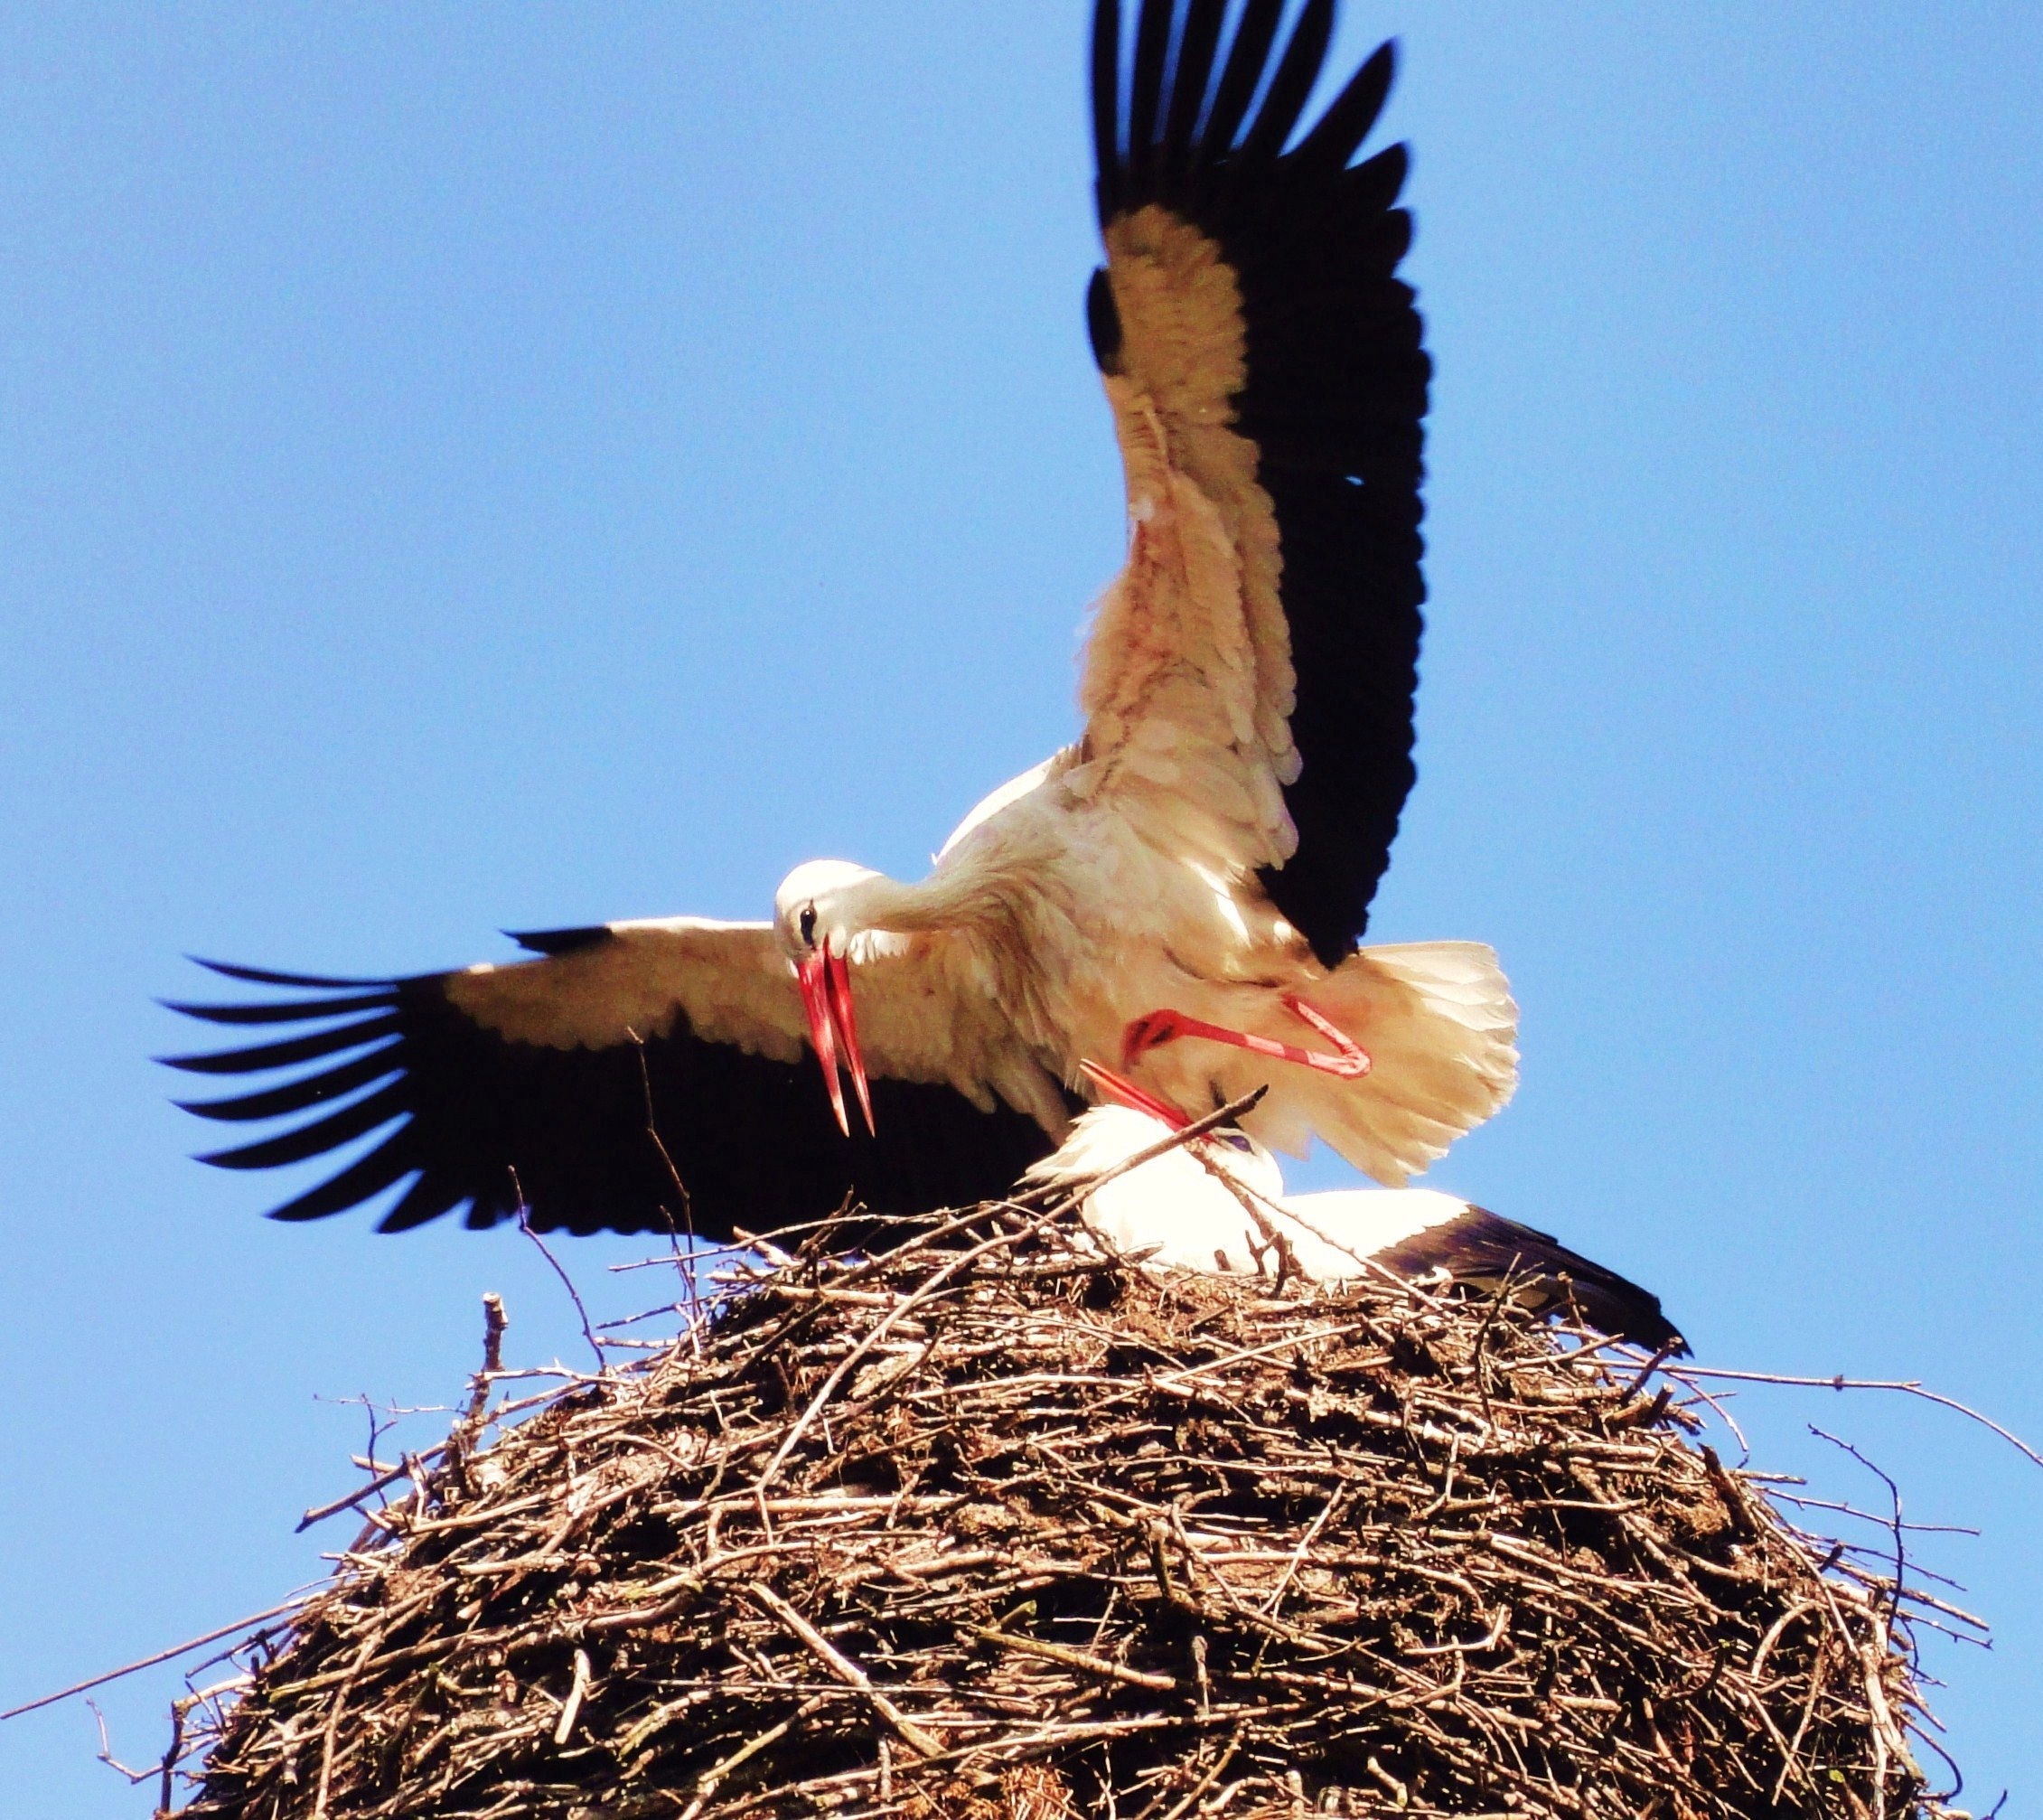
nature, bird, wing, sky, flying, wildlife, rural, spring, beak, symbol, eagle, blue, fauna, stork, bird of prey, bald eagle, bird nest, vertebrate, big, n, nest, nesting, white stork, accipitriformes, ciconiiformes